BT Tower

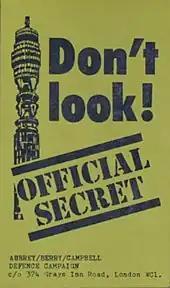
A flyer distributed in advance of a demonstration on 1 May 1978 in support of the defendants in the ABC trial

The tower was opened to the public on 19 May 1966, by Postmaster General, Anthony Wedgwood Benn and Billy Butlin, with HM Queen Elizabeth II having visited on 17 May 1966.